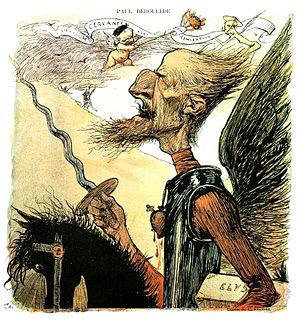
Caricature de Paul Déroulède en Don Quichotte, par Charles Léandre (revue Le Rire, n° 232, 15 avril 1899).